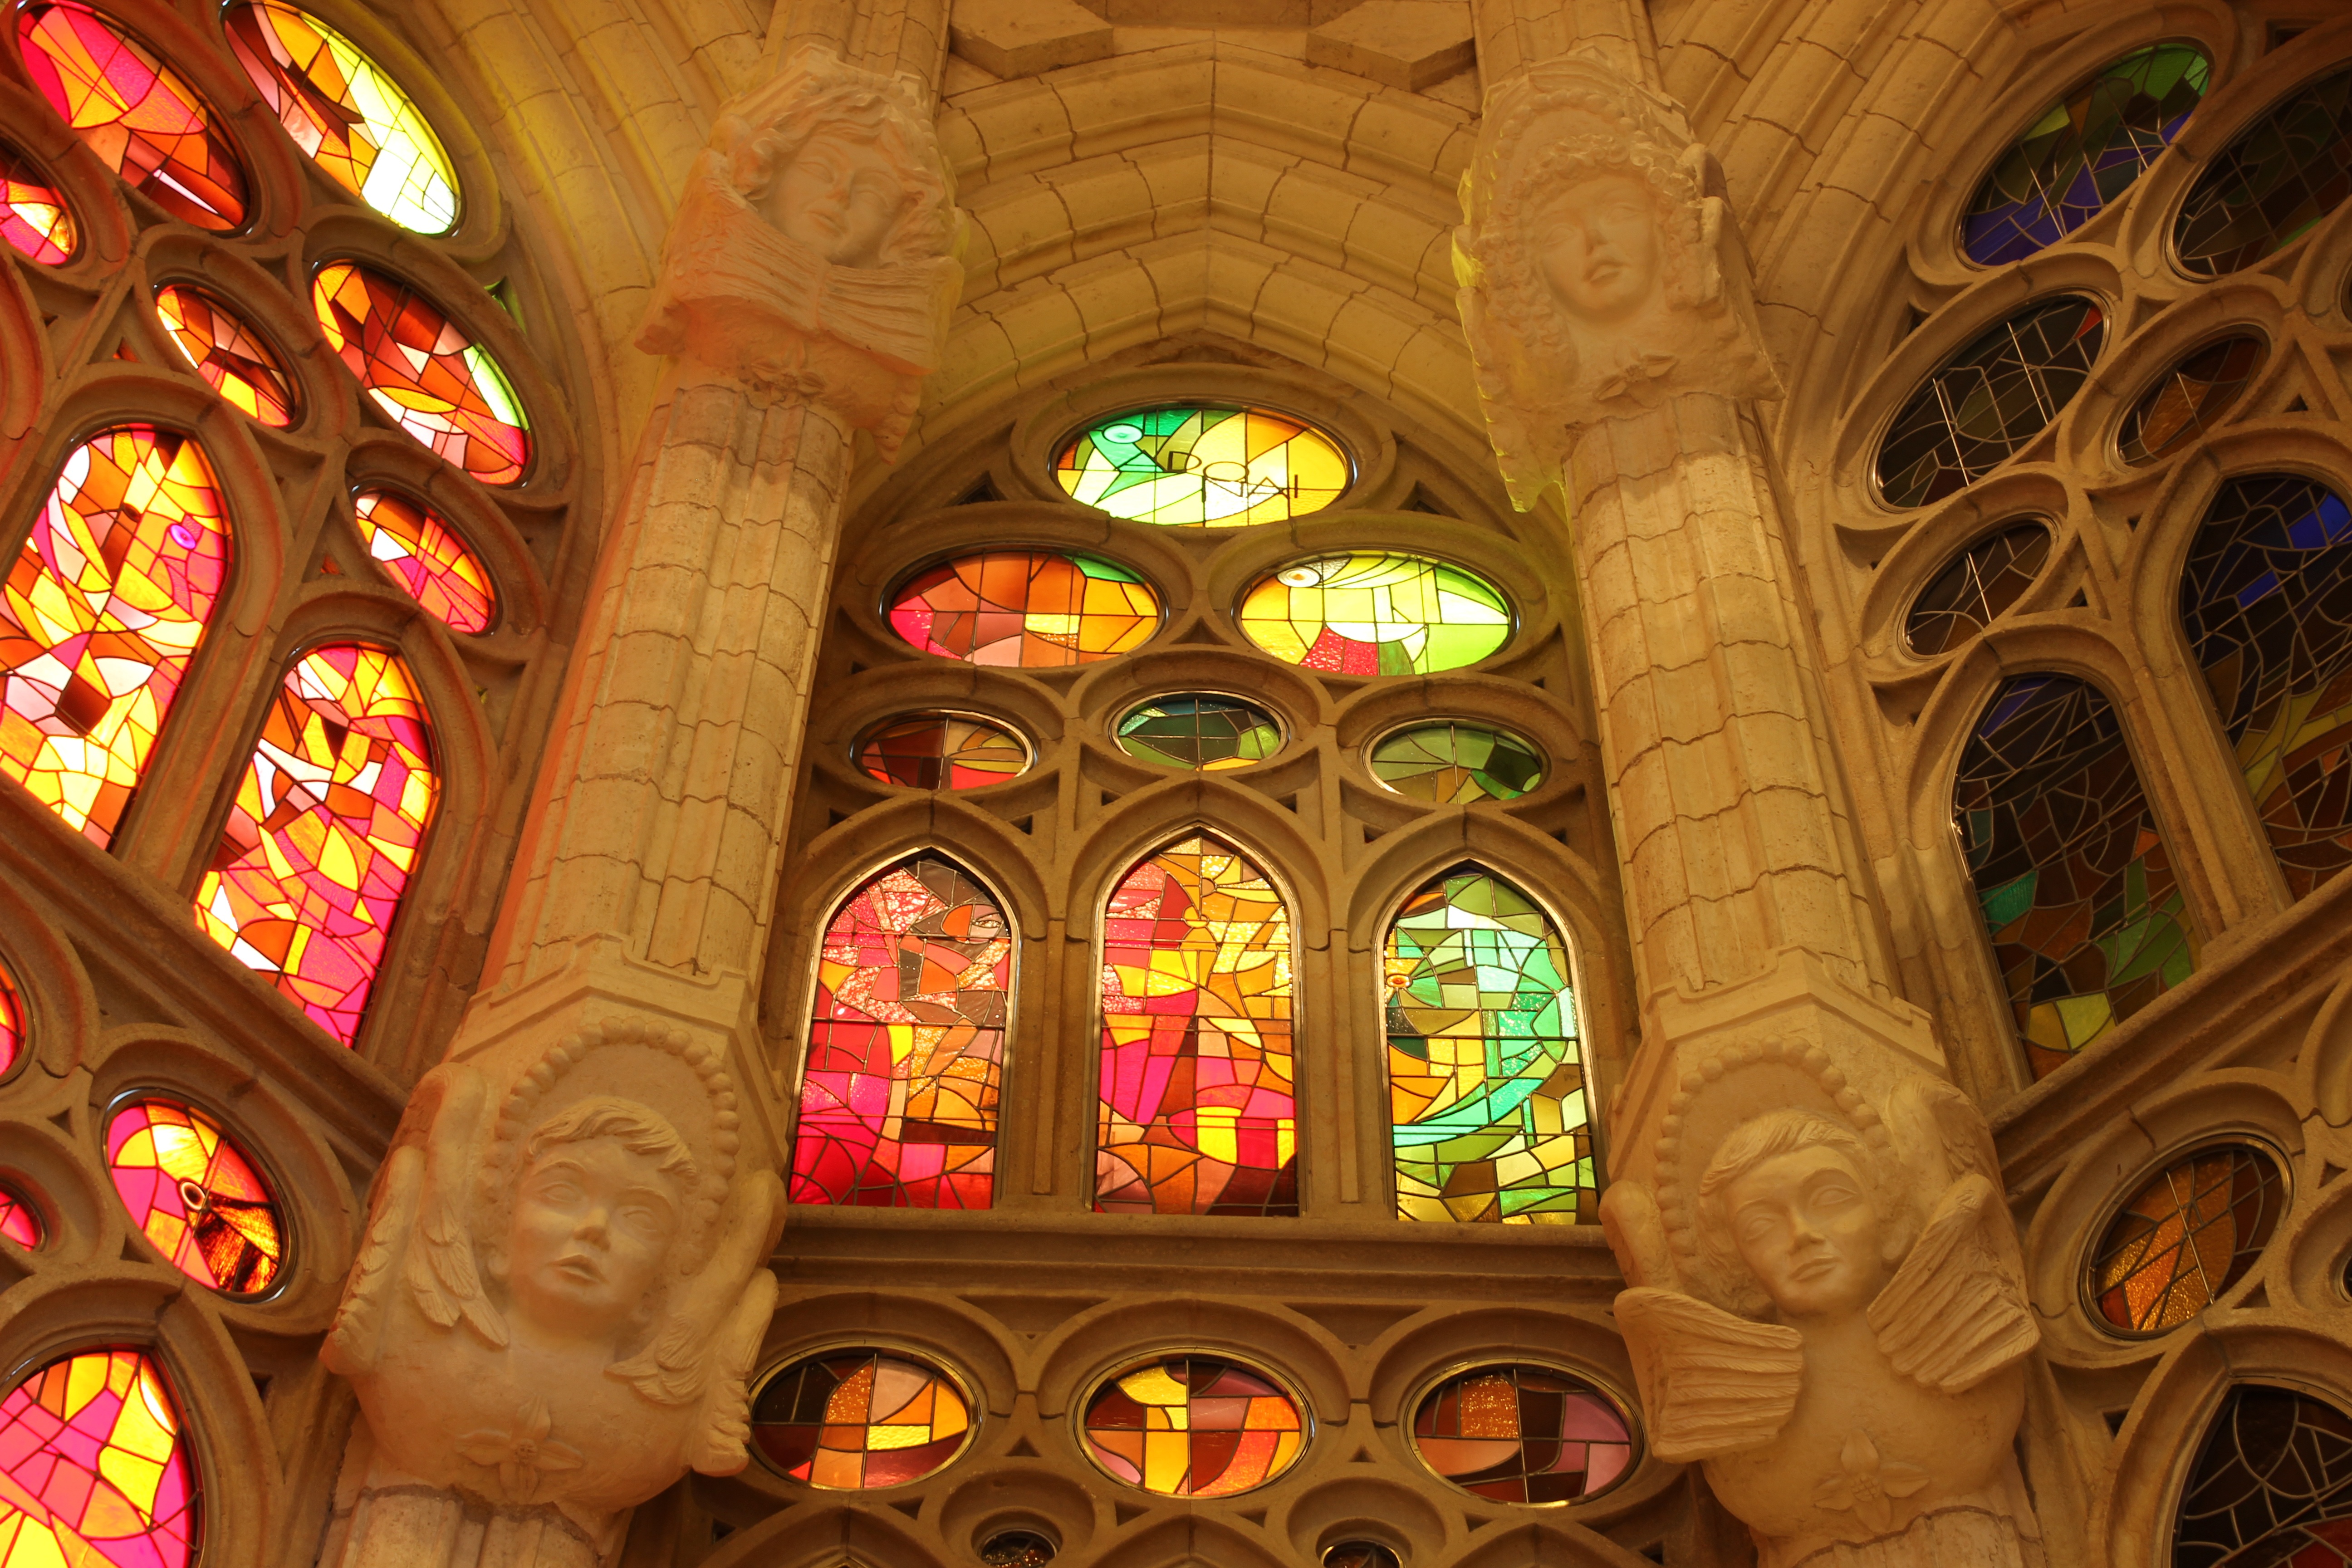
window, glass, building, travel, religion, church, cathedral, chapel, barcelona, material, stained glass, place of worship, catalonia, gaudi, basilica, familia, sagrada